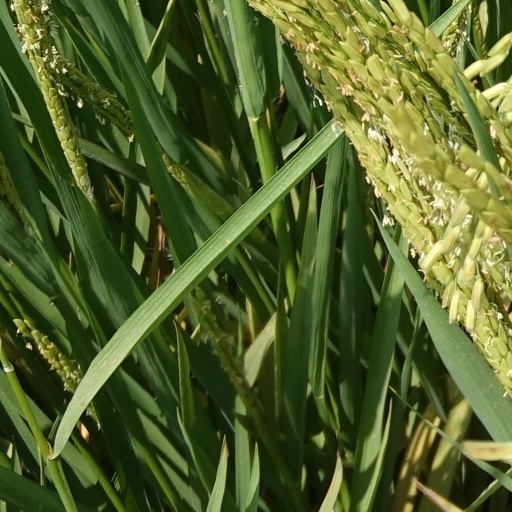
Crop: rice